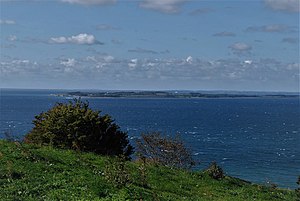
Tunø / Geografi og natur
Tunø, set fra Samsø
Tunø er en 3,52 km² stor bilfri dansk ø mellem Samsø og Jylland i Kattegat og Bælthavet, ud for Hov og Saksild og ligger cirka 8 km fra Jylland og har 118 indbyggere. Øen udgør Tunø Sogn og var tidligere en selvstændig kommune, men blev 1970 en del af Odder Kommune.